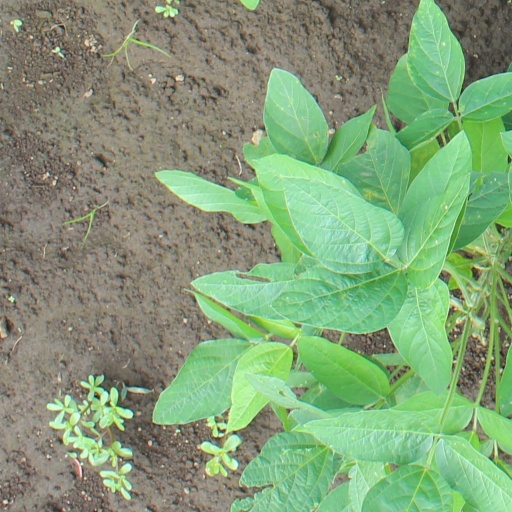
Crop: soybean